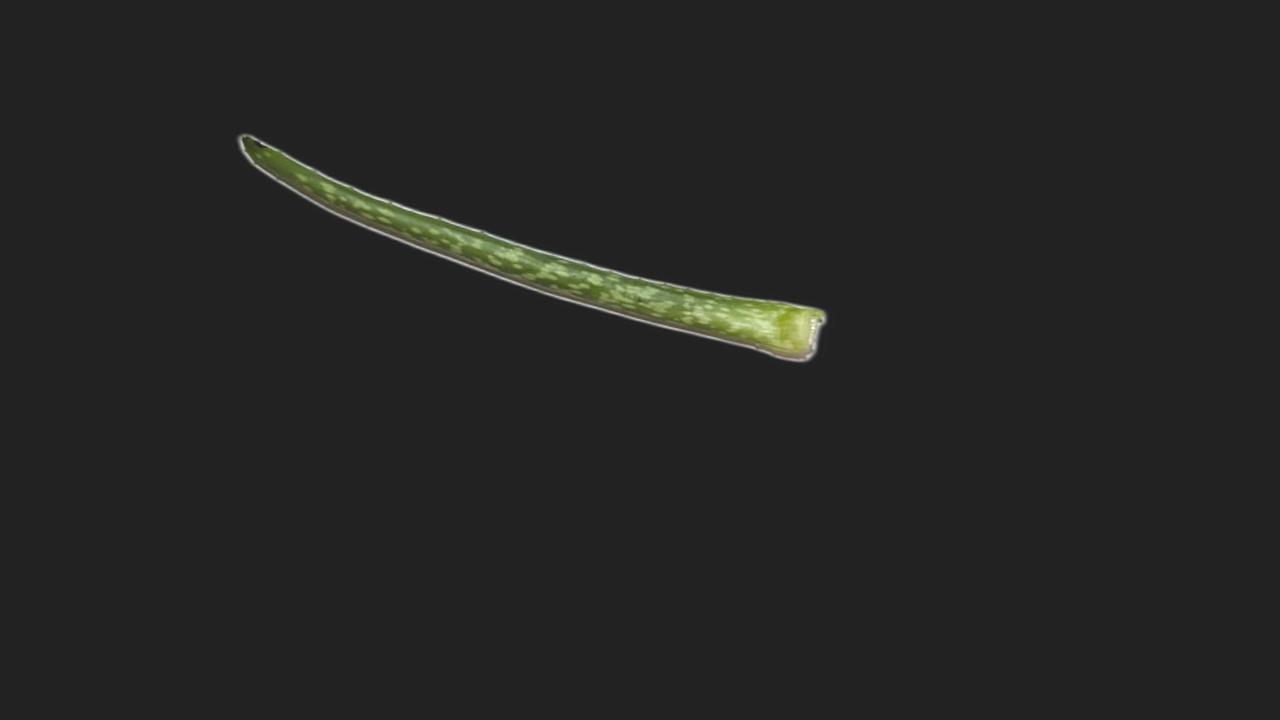
Plant: Aloe Vera